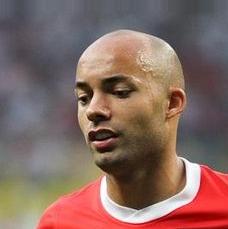
Age: 27